John B. Creeden

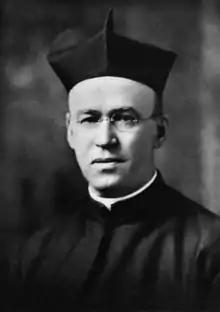
Creeden in 1922

John Berchmans Creeden (September 12, 1871 – February 26, 1948) was an American Catholic priest and Jesuit, who served in many senior positions at Jesuit universities in the United States. Born in Massachusetts, he attended Boston College, and studied for the priesthood in Maryland and Austria. He taught at Fordham University and then at Georgetown University, where he became the dean of Georgetown College in 1909, and simultaneously served as the principal of Georgetown Preparatory School.